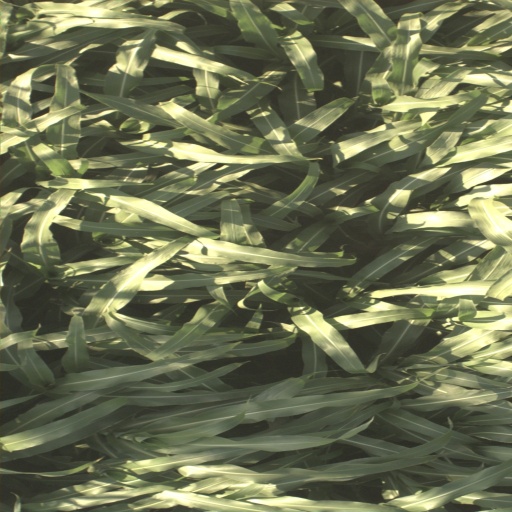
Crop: sorghum